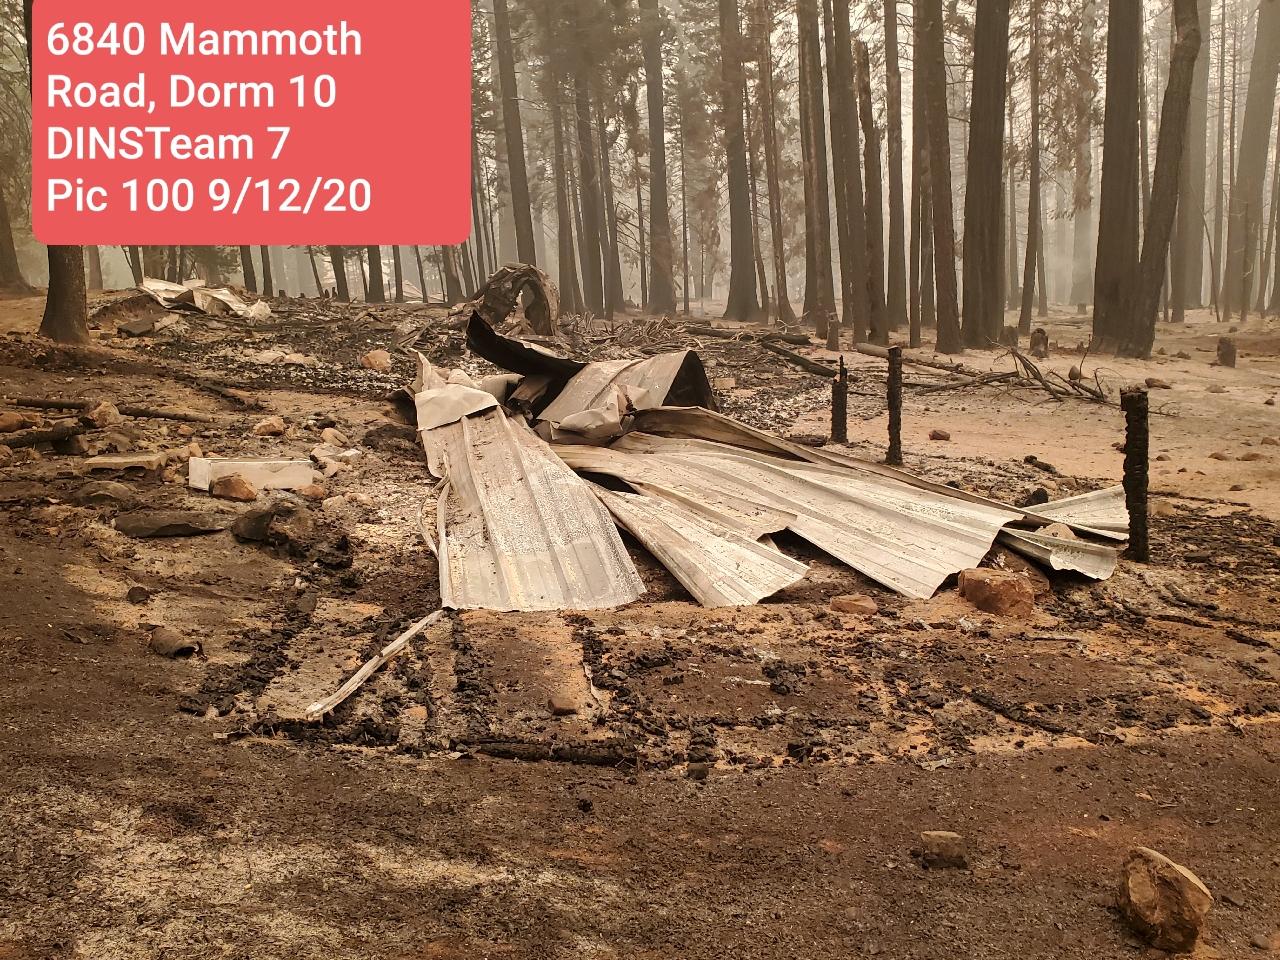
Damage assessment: destroyed